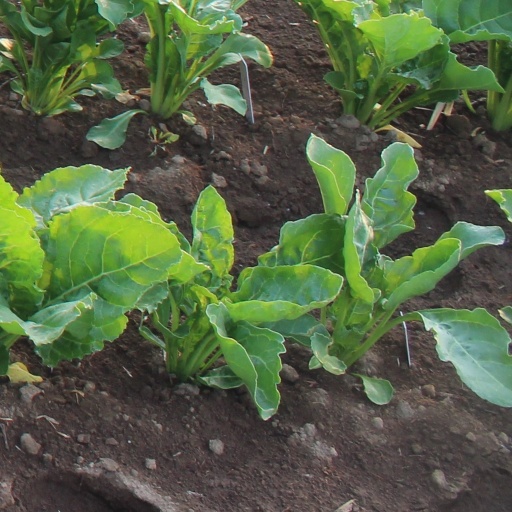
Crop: sugar beet